Magan (civilization)

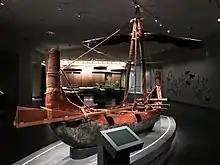
Model of a Magan boat

The first Sumerian mentions of a land of Magan (Sumerian "Magan", Akkadian "Makkan") are made during the Umm al-Nar period (2600–2000 BCE), as well as references to 'the Lords of Magan'. Sumerian sources also point to 'Tilmun' (accepted today as being centered in modern Bahrain) and Meluhha (thought to refer to the Indus Valley). Akkadian campaigns against Magan took place in the twenty-third century BCE, again possibly explaining the need for fortifications, and both Naram-Sin and Manishtusu, in particular, wrote of campaigning against '32 lords of Magan'.